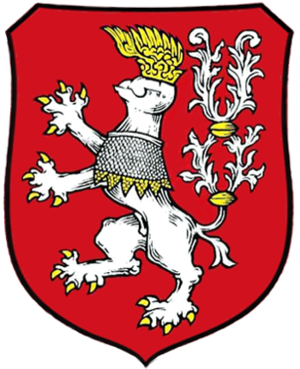
Ústí nad Labem
Ústí nad Labem er en by i det nordlige Tjekkiet med et indbyggertal på ca 94.000. Byen ligger i regionen, der ligeledes hedder Ústí nad Labem, ved bredden af floden Elben.